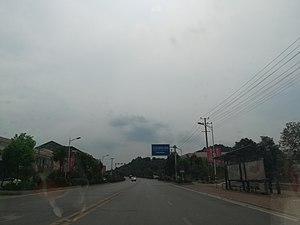
Le Dachengqiao est une bourg rurale de Ningxiang, dans le Hunan, en Chine. Il est entouré par la bourg de Shuangfupu à l'ouest, les bourgs de Meitanba et Yujia'ao au nord, la bourg de Huilongpu à l'est et les bourgs de Zifu et Batang au sud. En date du recensement de 2000, elle comptait 31,355 habitants et une superficie de 58 km².